The Battle of Britain (board wargame)

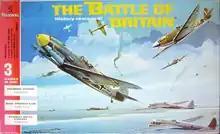
1st edition box cover

The Battle of Britain is a board wargame published by Gamescience in 1968 that is a simulation of the Battle of Britain during World War II.